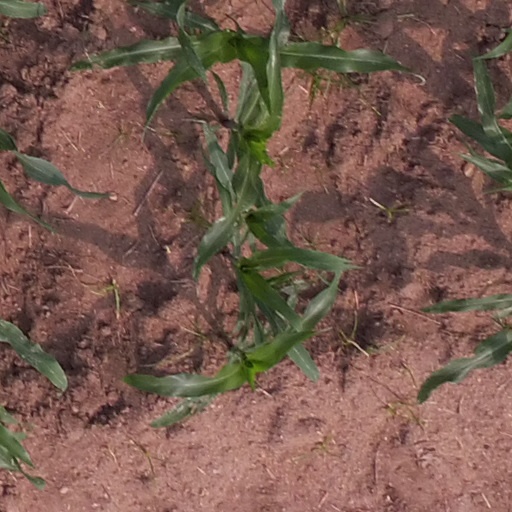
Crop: maize; corn